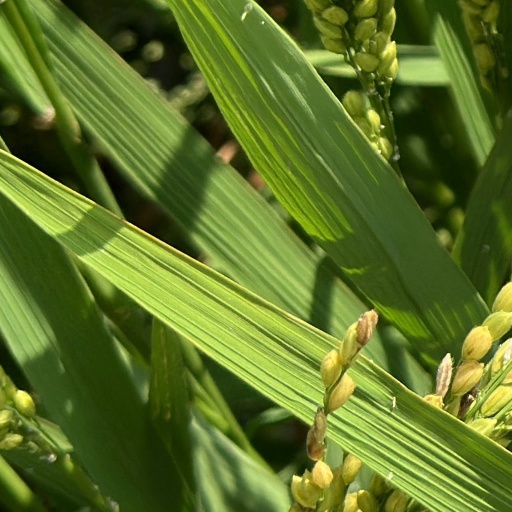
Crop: rice